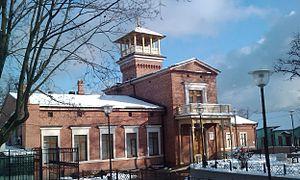
La maison Tchaïkovski est un ancien hôtel particulier de Taganrog situé 56 rue Grecque. C'est un monument protégé des années 1870.